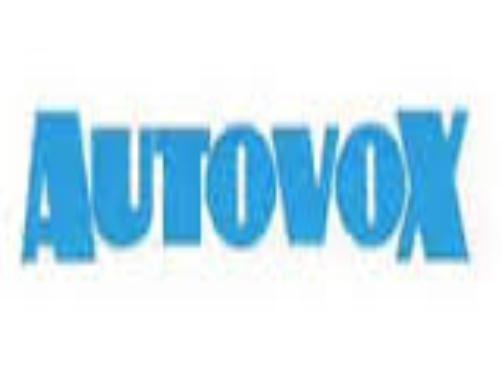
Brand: Autovox
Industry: Transportation